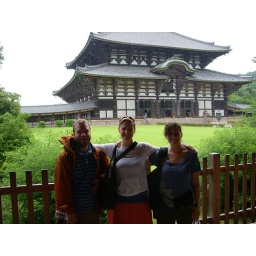
Oldest wooden building in the world